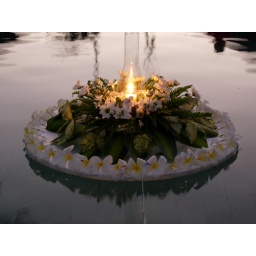
Floating candles and flowers in the pool